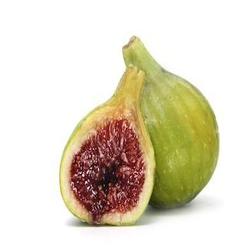
Label: Fig